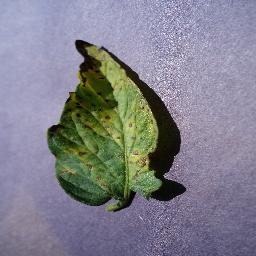
Label: Tomato___Septoria_leaf_spot